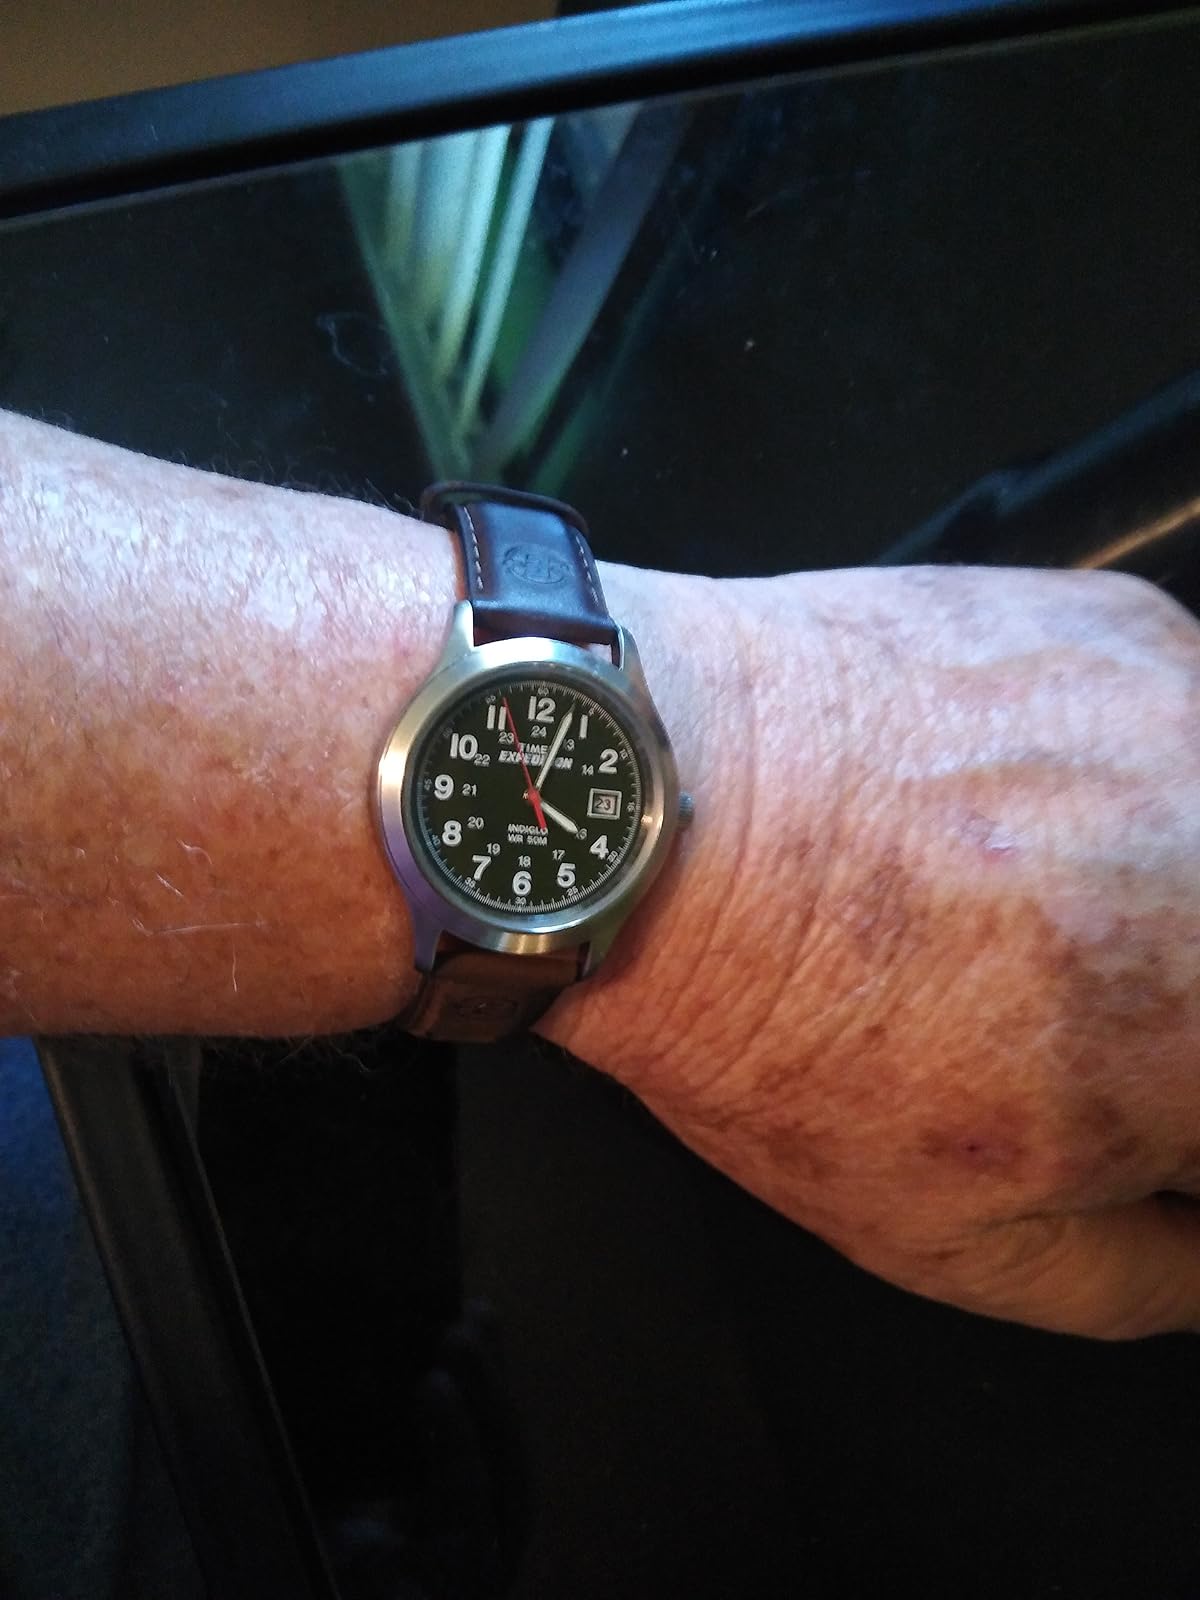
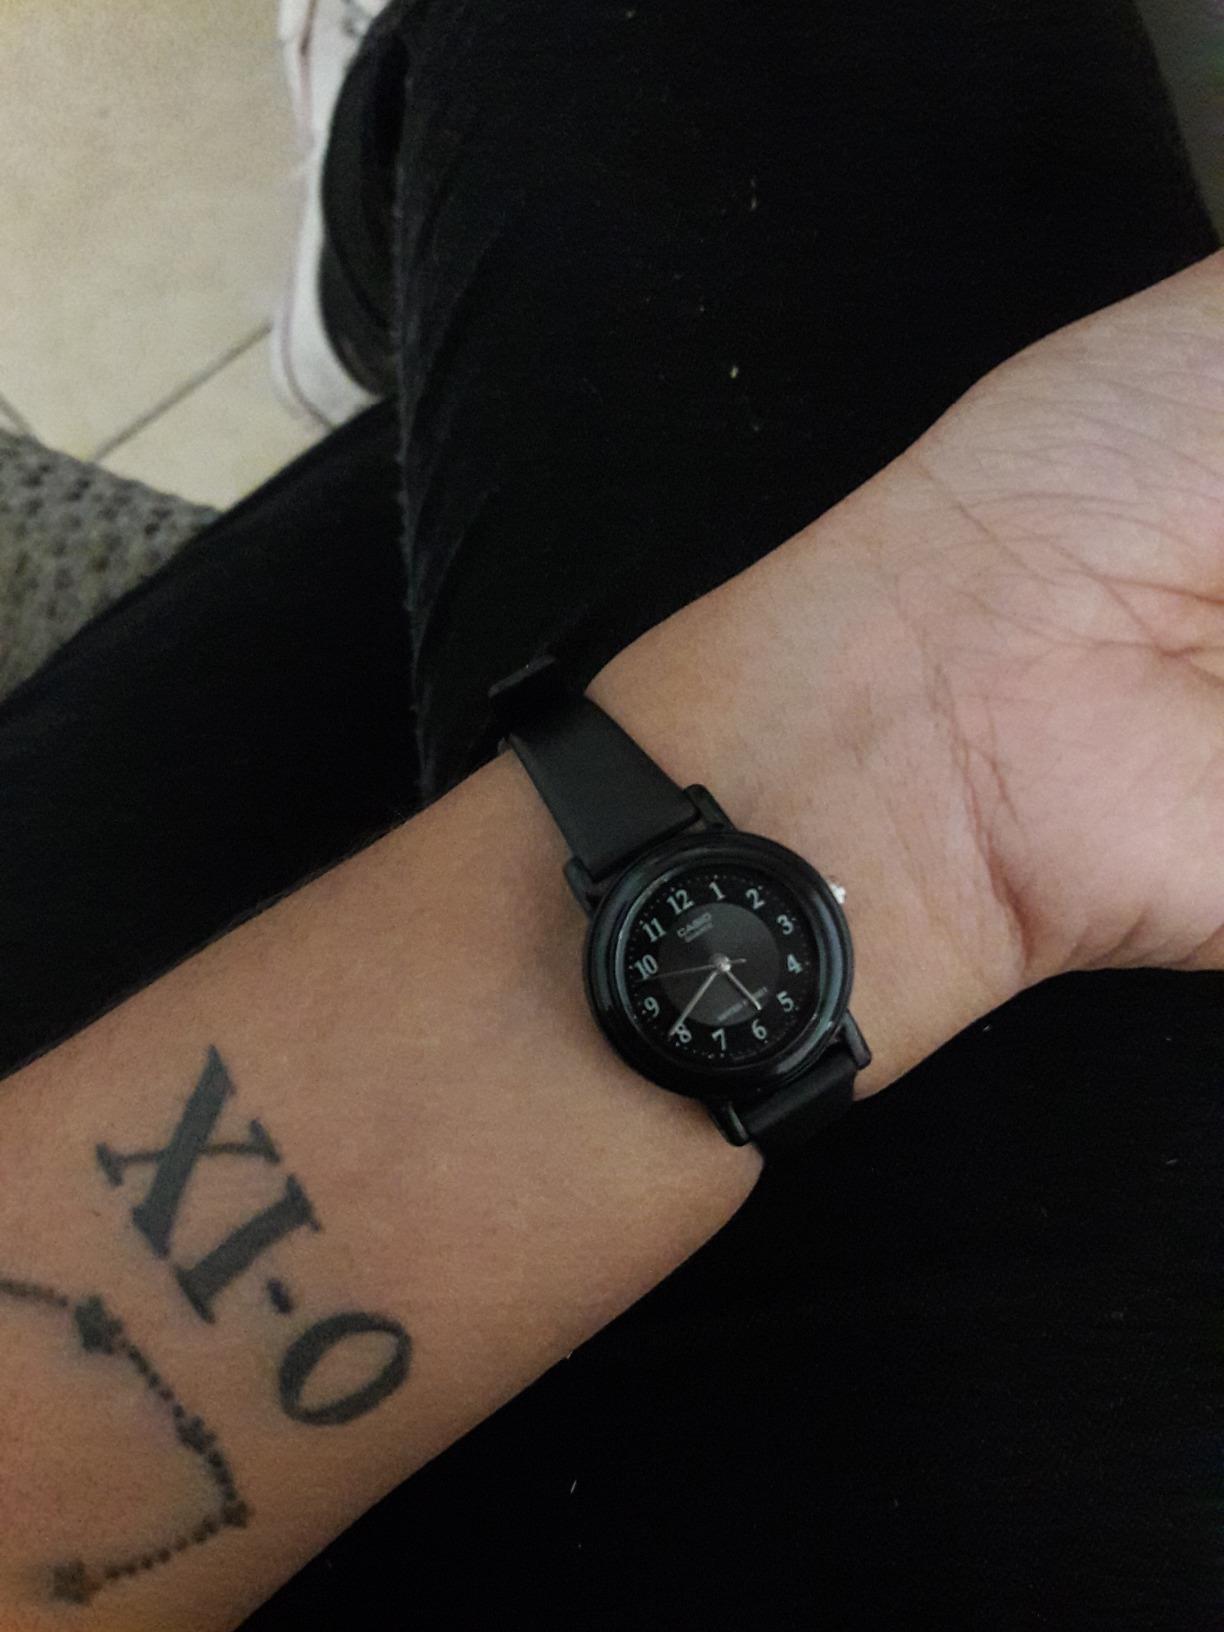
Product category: accessories_watch
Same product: no